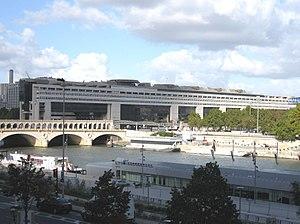
En France, un ministère est une division de l'administration publique centrale chargé de mettre en œuvre la politique gouvernementale dans un domaine précis. Le ministre, membre du gouvernement qui dirige ce ministère, est nommé par le président de la République. Il est assisté par un cabinet et a autorité sur les administrations de l’État.